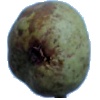
Label: Pear Stone 1